Agustín María Muñoz y Borbón, 1st Duke of Tarancón

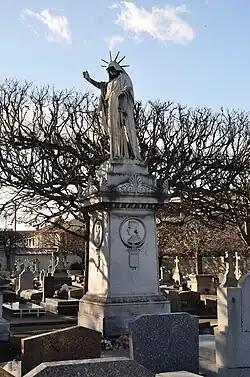
"Monument of Three Children", an homage to the three sons of Queen Marie Christine who died in French exile, in the cemetery of Rueil-Malmaison. Sculptor: Felipe Moratilla y Parreto

With exile imposed on his mother by the Spanish Courts first, and by his own sister Queen Isabella II, Muñoz moved with her mother to France, where he would live in the town of Rueil-Malmaison, near Paris, settling in the Château de Malmaison who had previously belonged to the Empress Josephine. He died in the same palace on 15 July 1855, at the age of 18, and was buried in the Rueil-Malmaison cemetery, where his mother had a mausoleum built in memory of the three children who died before her.